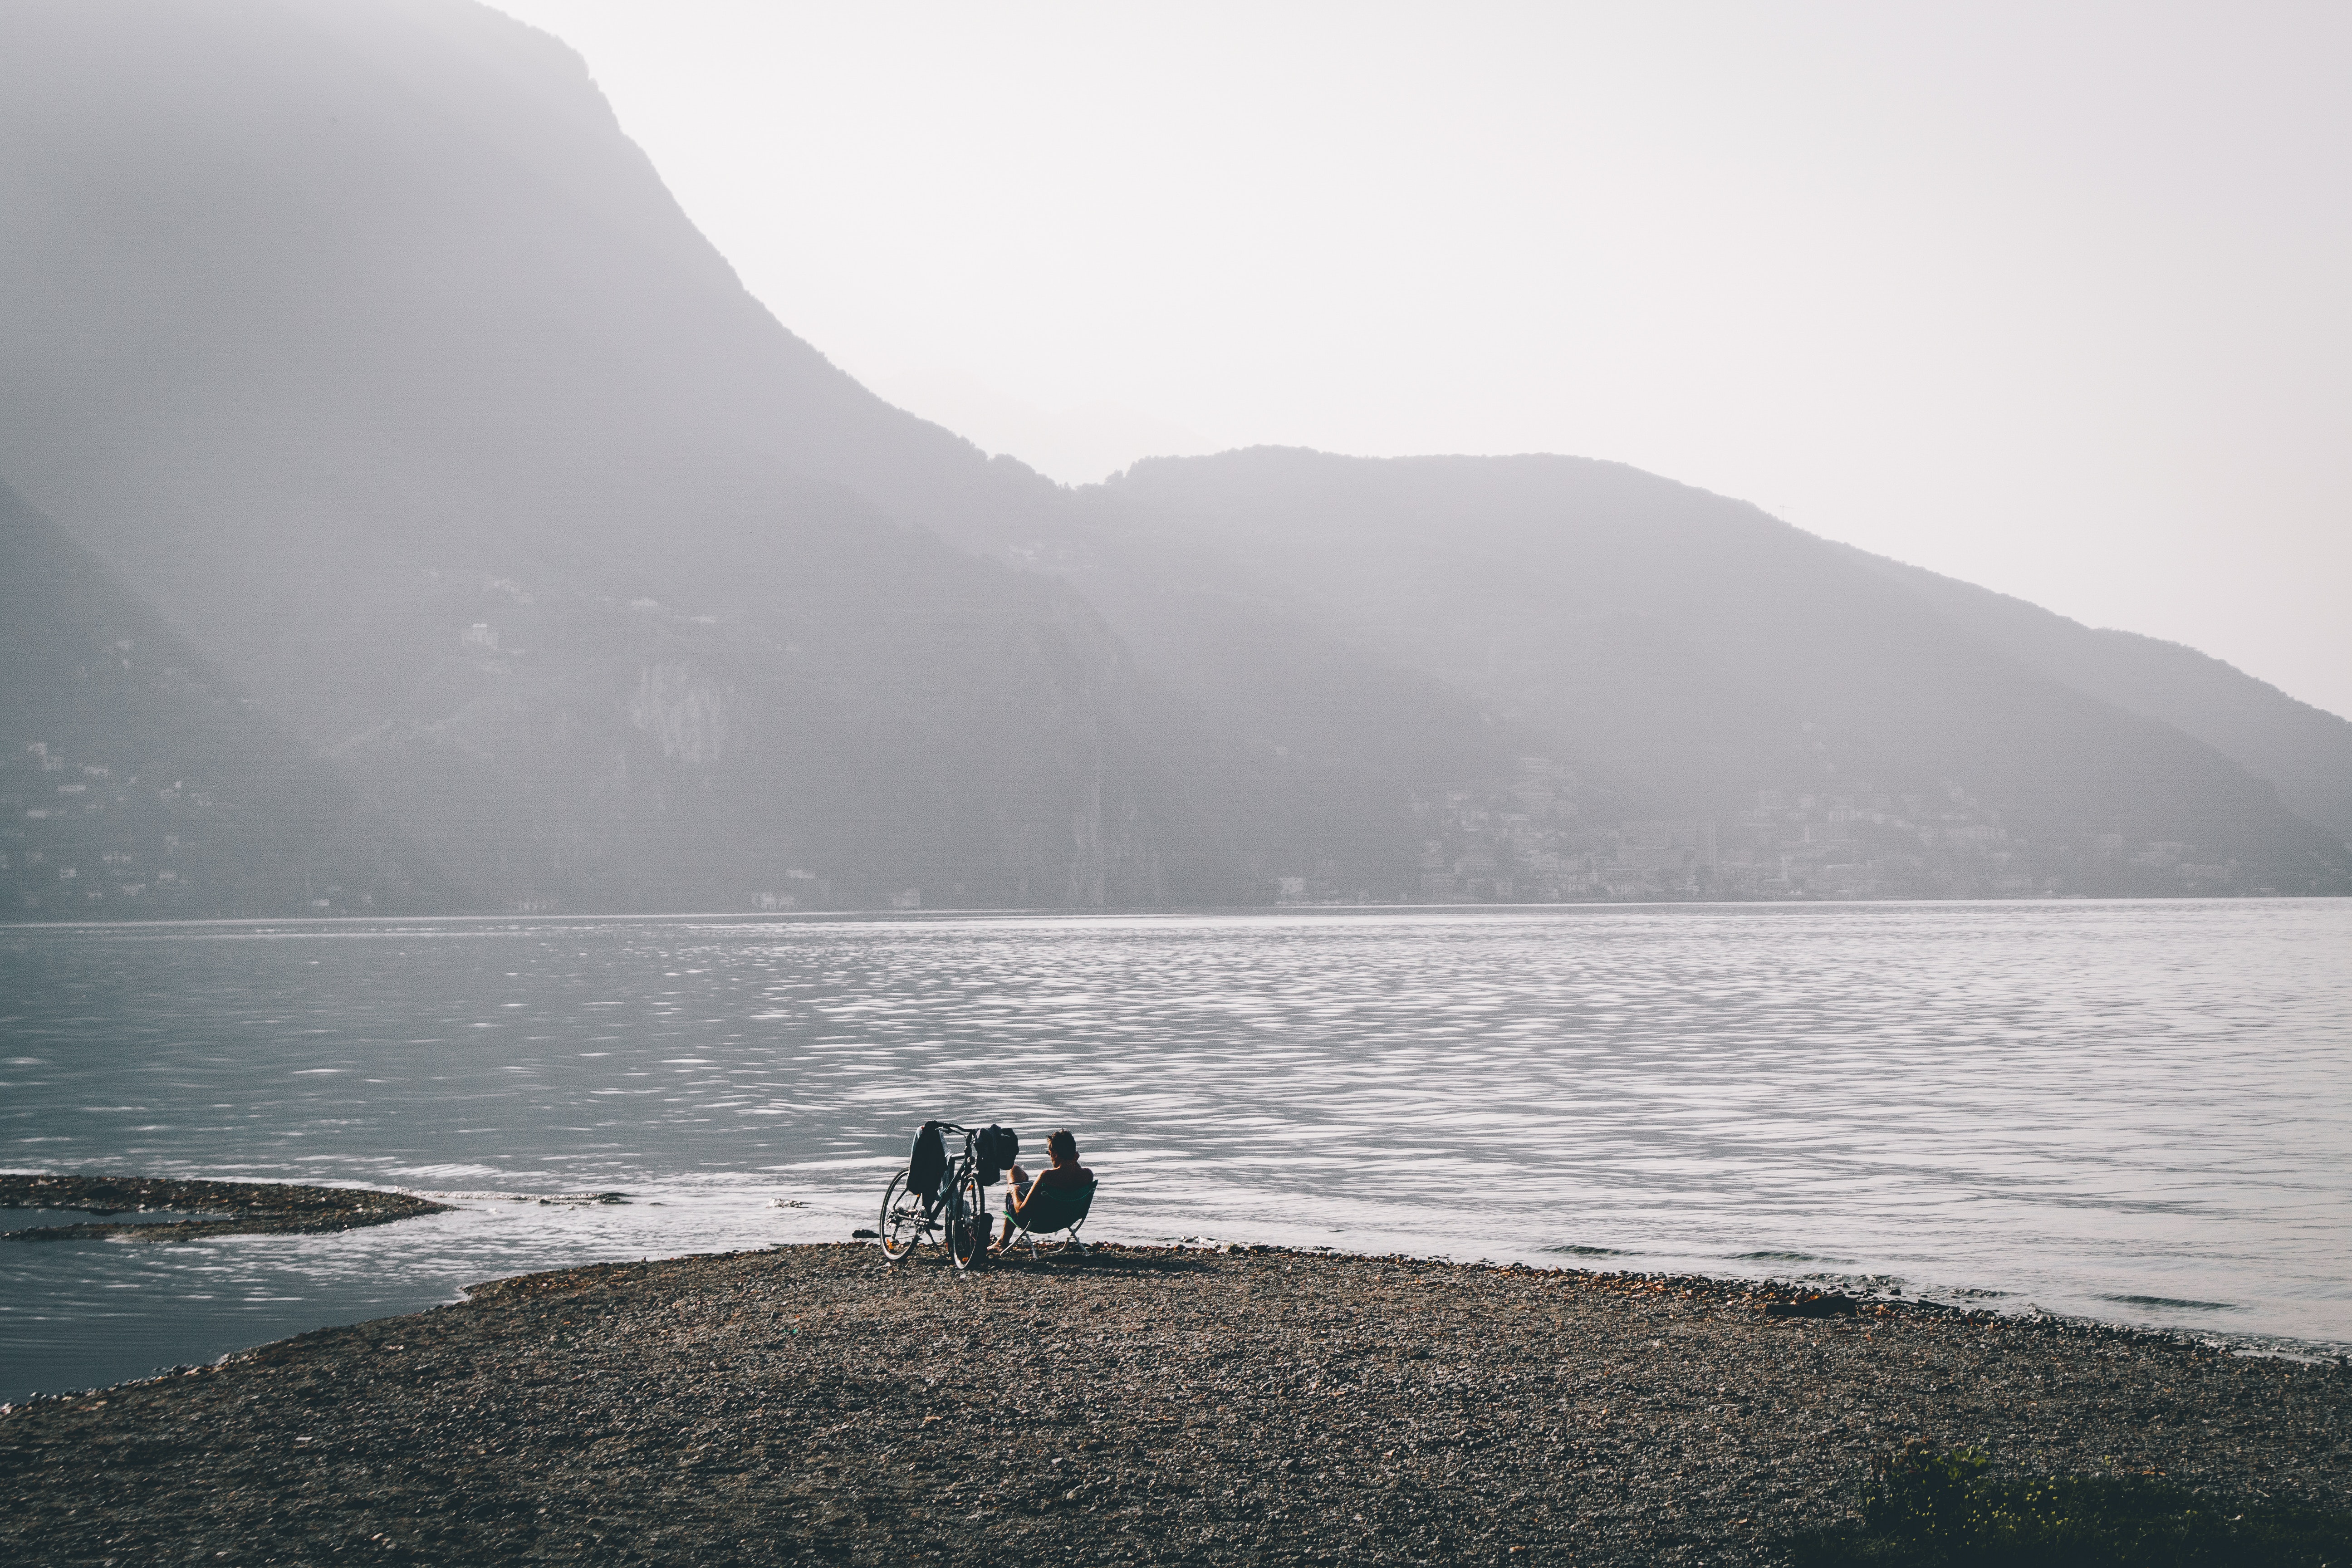
sea, water, sky, loch, mountain, shore, horizon, fog, morning, mist, coast, ocean, lake, calm, highland, coastal and oceanic landforms, sunlight, cloud, hill, fjord, landscape, black and white, wave, beach, river, lake district, haze, tree